Dean Heritage Centre

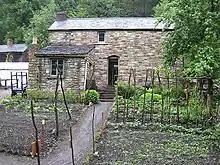
Cottage and garden

The museum grounds are home to a reconstructed early-twentieth century Forester's cottage, which was moved stone by stone from its original location. The cottage is furnished and decorated in authentic Victorian and Edwardian period style. Like many Forest cottages of the time, it is a two-up, two-down, with, on the ground floor, a well-appointed sitting room with a harmonium, Victorian chaise-longue and a collection of period china, and a kitchen with an authentic cast-iron range.